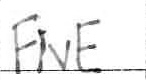
Label: five